Secretariat of the Antarctic Treaty

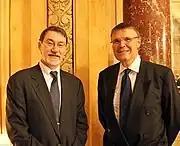
Johannes Huber (left) and Manfred Reinke (right)

The Antarctic Treaty Secretariat (ATS) is a subsidiary body of the Antarctic Treaty Consultative Meeting (ATCM) and, as such, performs its duties under the ATCM's direction. The ATCM is the forum that brings together the Antarctic Treaty Consultative Parties, Non-Consultative Parties, Observers and Experts. The Antarctic Treaty was signed in 1959 and entered into force in 1961.